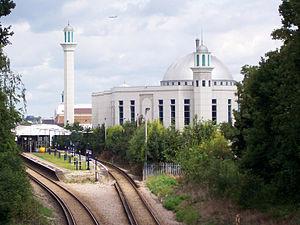
La mosquée Baitul Futuh est un édifice religieux islamique situé à Londres en Angleterre. Elle est considérée comme la plus grande mosquée en Europe occidentale mais selon d'autres sources, la mosquée de Rome est considérée comme étant la plus grande en Europe occidentale. Achevée en 2003, pour un coût d'environ 5,5 millions £, entièrement financée à partir de dons de la communauté musulmane Ahmadiyya, la mosquée couvre une superficie de 5,2 hectares et le complexe complet peut accueillir jusqu'à 10 000 fidèles. Elle est située dans la banlieue sud-ouest de Morden à Londres, Borough londonien de Merton, à côté de la gare de Morden Sud, à environ 700 mètres de la station de métro Morden.